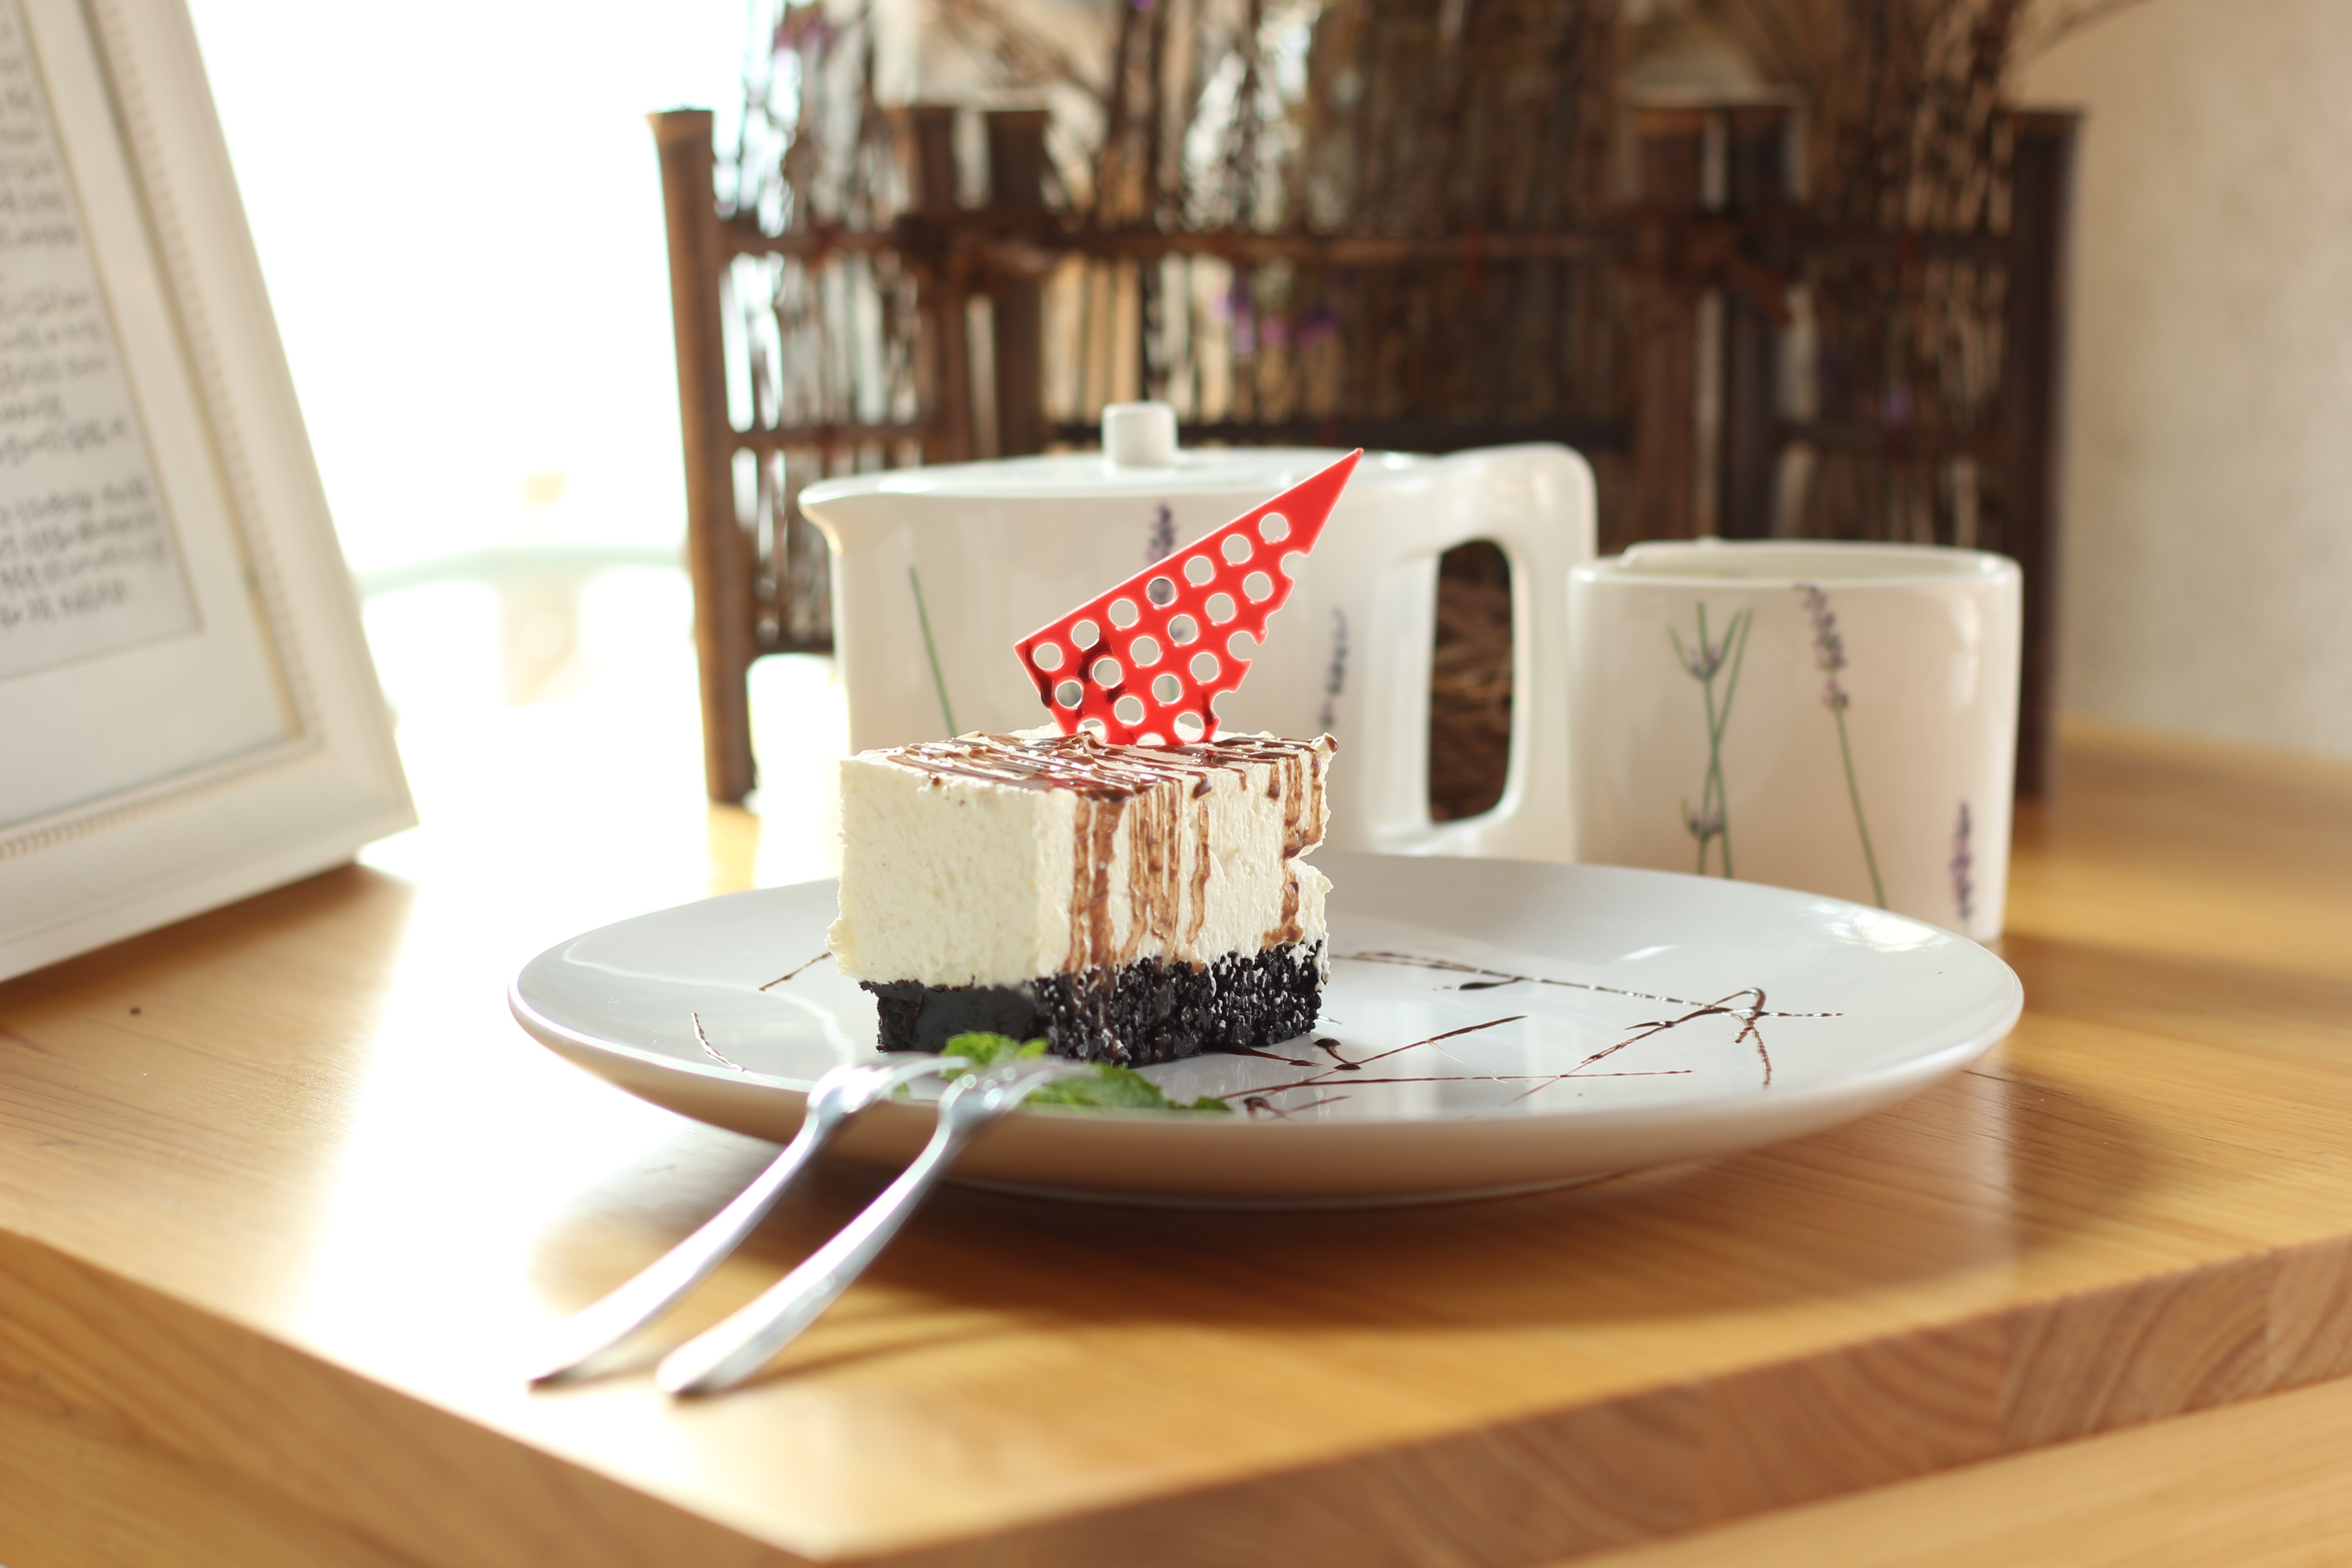
table, coffee, restaurant, meal, food, drink, dessert, delicious, cake, design, cheesecake